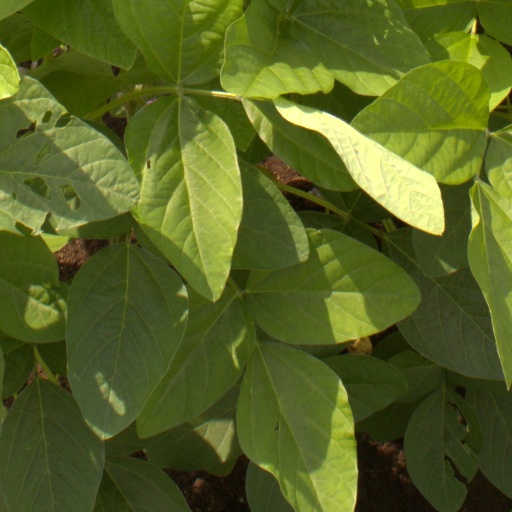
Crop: soybean